Patricia Clarkson

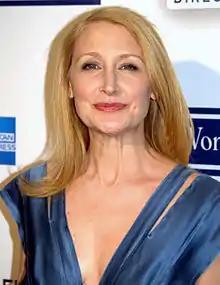
Clarkson at the 2009 Tribeca Film Festival premiere of "Whatever Works"

In 2007, she had a supporting role in the romantic comedy "No Reservations", as well as in the comedy-drama "Lars and the Real Girl", in which she portrayed a psychiatrist treating a man in love with a sex doll. She subsequently co-starred with Ben Kingsley in the drama "Elegy" (2008), and had supporting roles in two Woody Allen films: 2008's "Vicky Cristina Barcelona", portraying an unhappy housewife, and 2009's "Whatever Works". In 2008, producer Gerald Peary approached Clarkson to do the voice-over for the documentary film "". Says Peary, "She agreed to do the narration... And she was so nice, and so cooperative, and so prepared, and so intelligent. And one of the key reasons she wanted to do the movie was that she regularly reads criticism, and has a genuine respect for film criticism. Clarkson returned to New Orleans on January 17, 2009 for the reopening of the Mahalia Jackson Theatre for the Performing Arts. She served as master of ceremonies for a gala featuring Plácido Domingo in concert with the New Orleans Opera, conducted by Robert Lyall. She also made a cameo appearance in the "Saturday Night Live" Digital Short "Motherlover" on May 9, 2009. The video featured Andy Samberg, Justin Timberlake, and Susan Sarandon. She reprised the role on May 21, 2011, in the digital short "3-Way (The Golden Rule)".